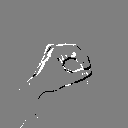
ASL letter: o